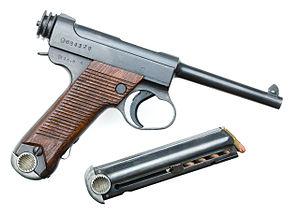
Le type 14 était une version améliorée du 4ᵉ pistolet de type A conçu par Kirijo Nambu en 1915. Bien que des officiers japonais durent payer cette arme de leur poche, ce fut le modèle le plus commun utilisé dans l'armée impériale japonaise et la marine, malgré le fait qu'il était mal conçu. Beaucoup d'officiers japonais furent tués à cause de la saleté qui s'accumulait dans le magasin et rendait impossible son rechargement, laissant son utilisateur à la merci des troupes ennemies une fois son arme vidée.
L'Armée impériale japonaise est la composante terrestre des forces armées de l'Empire du Japon de 1867 à 1945. Entre 1894 et 1945, l'Armée impériale nippone participa à deux guerres sino-japonaises, à la guerre russo-japonaise, à la colonisation de Corée, à la Première Guerre mondiale, à la constitution de l'État fantoche du Mandchoukouo et aux campagnes d'Asie et du Pacifique.
Les pistolets Nambu font partie d'une série de pistolets semi-automatiques produits par l'arsenal de l'armée impériale japonaise de Tokyo connu plus tard comme l'Arsenal de Koishikawa.